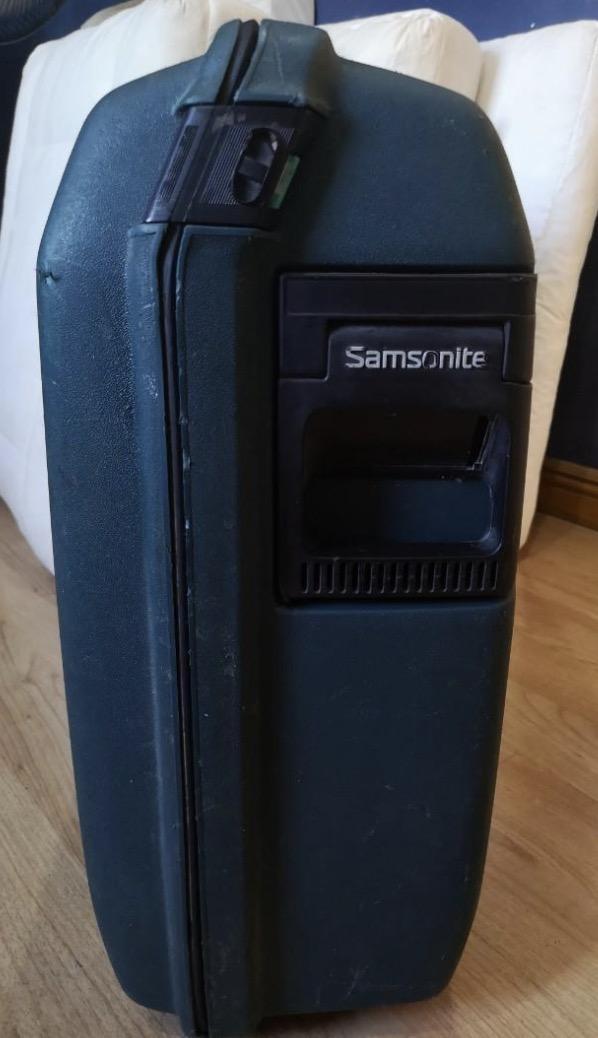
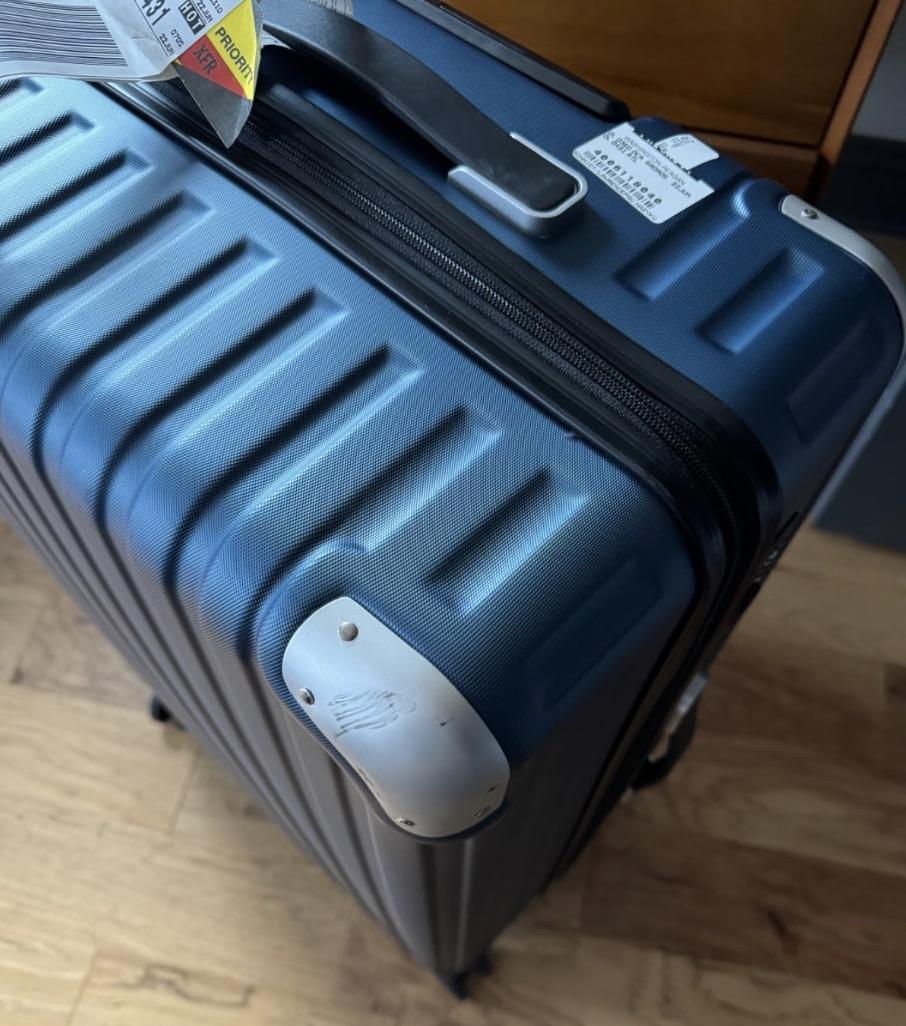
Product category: items_tea
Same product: no